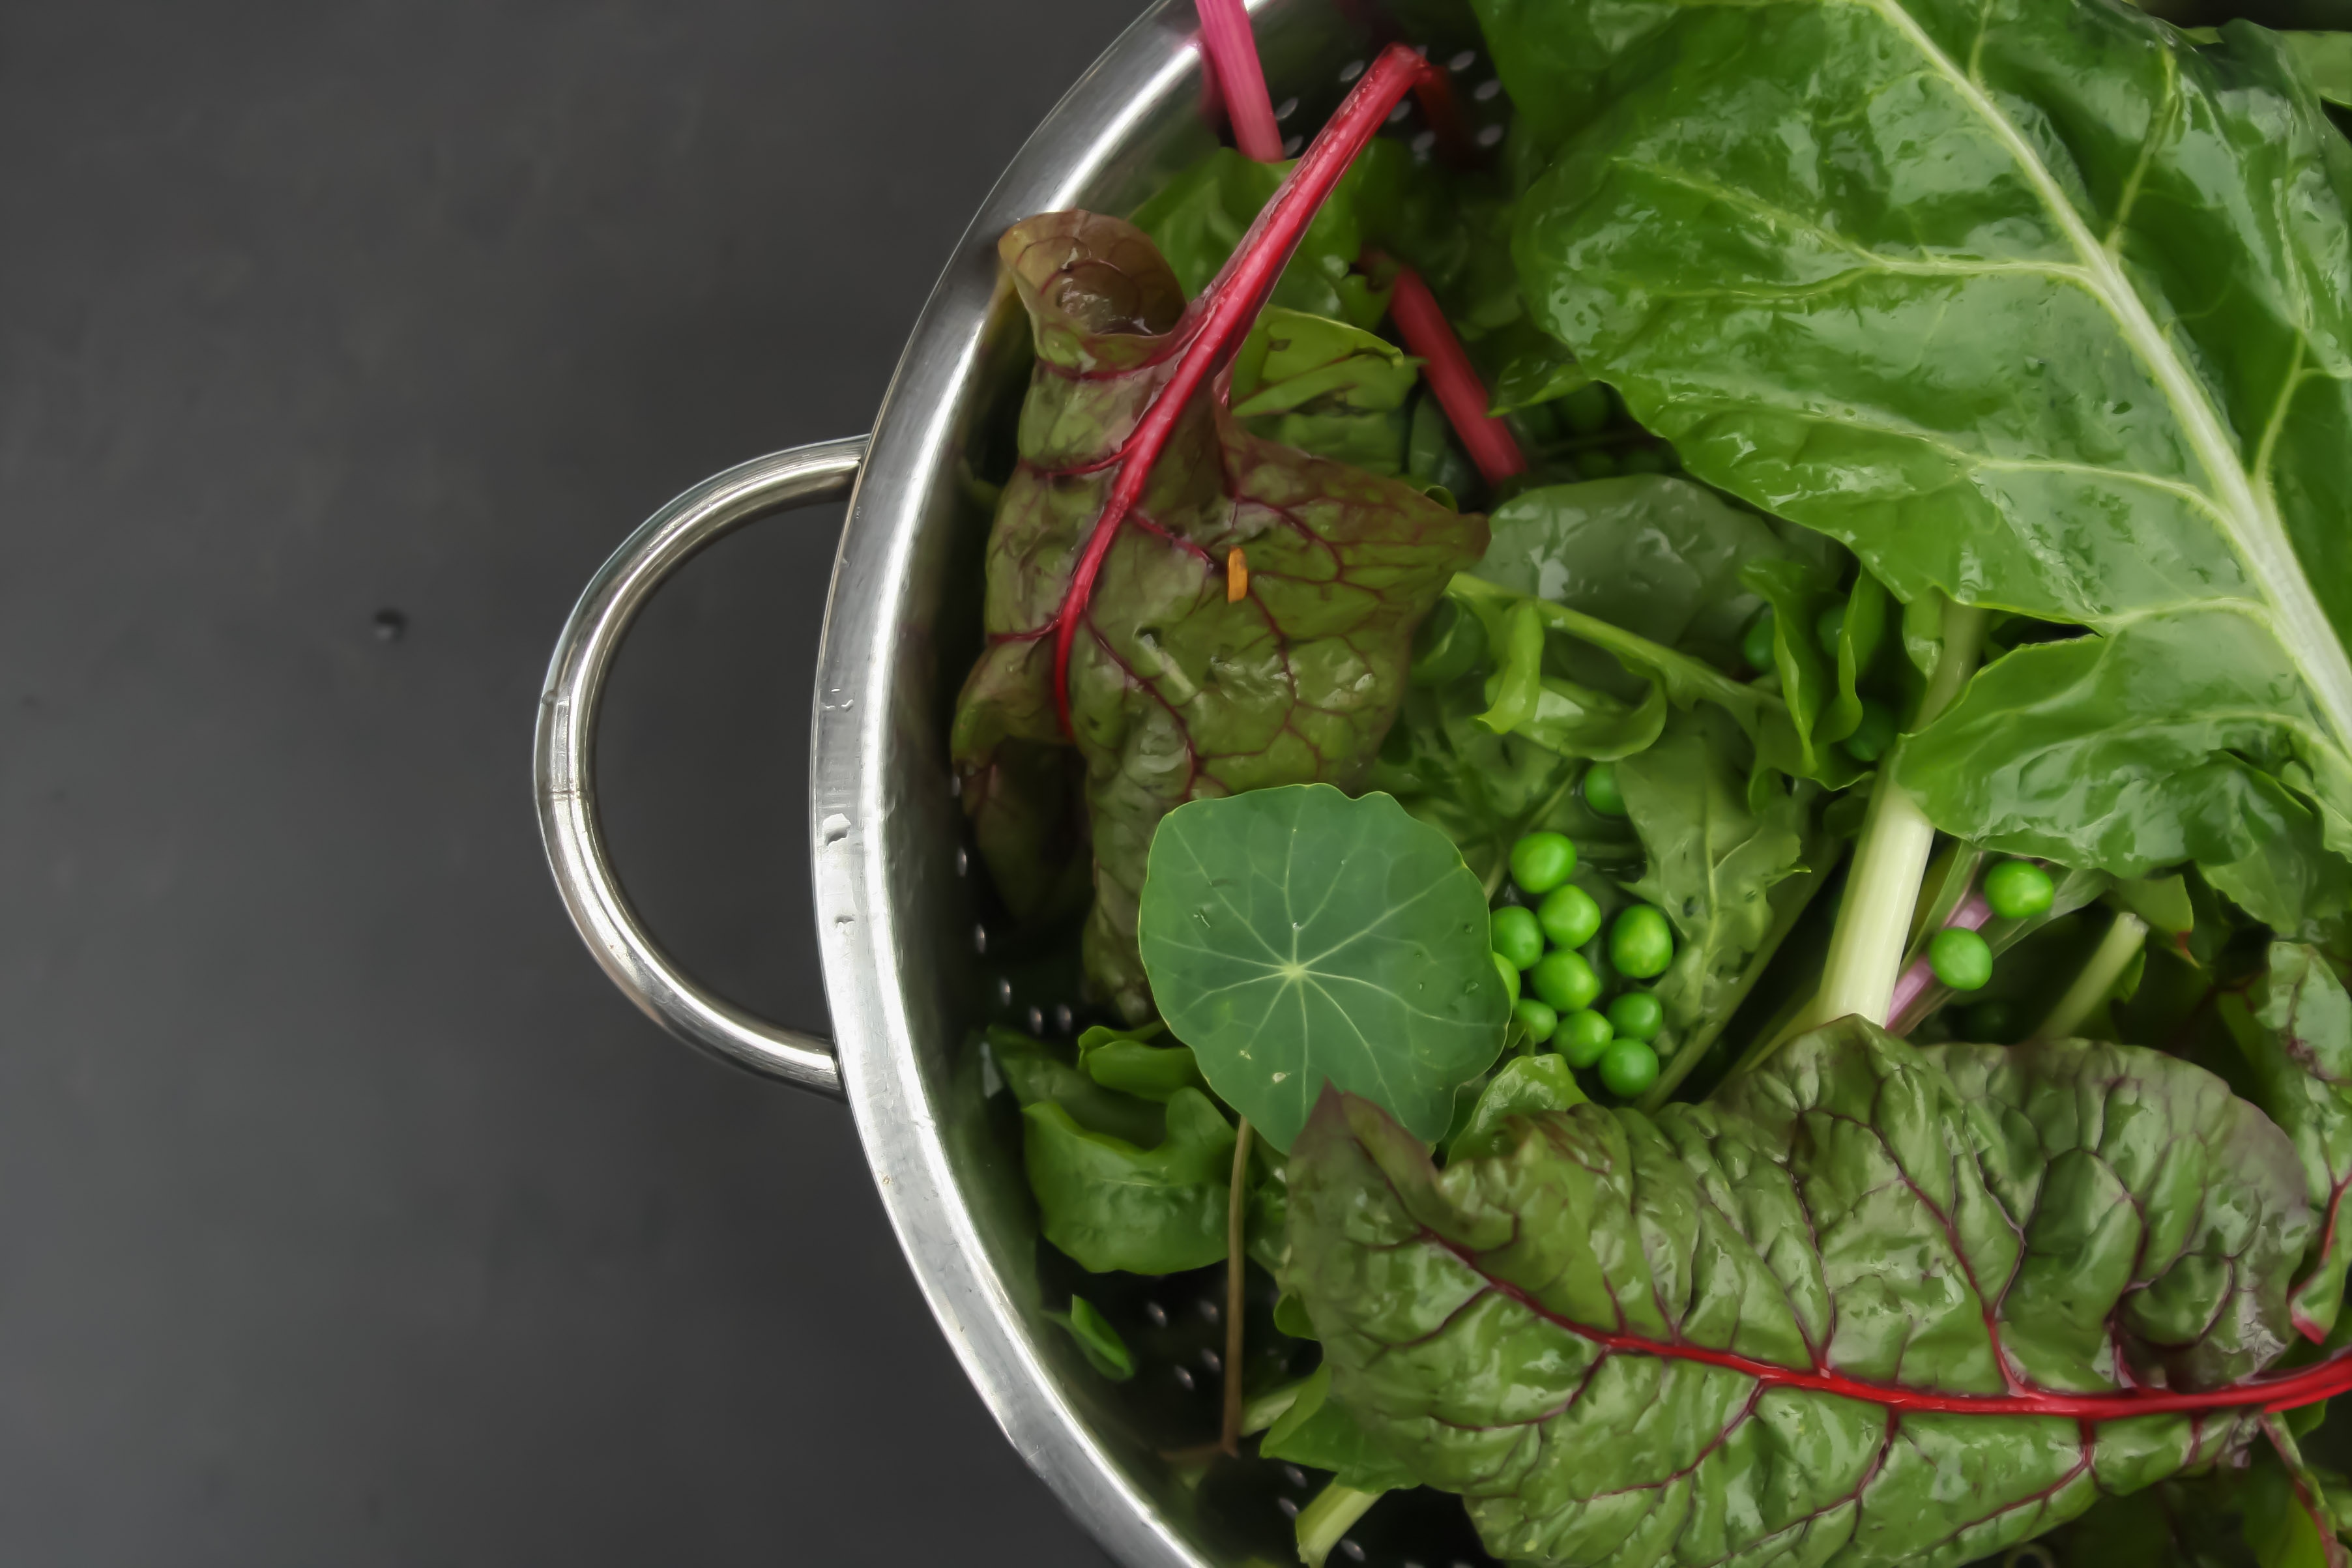
leaf vegetable, food, leaf, vegetable, chard, plant, collard greens, spring greens, cruciferous vegetables, flower, spinach, produce, Beet greens, rapini, superfood, herb, vegetarian food, arugula